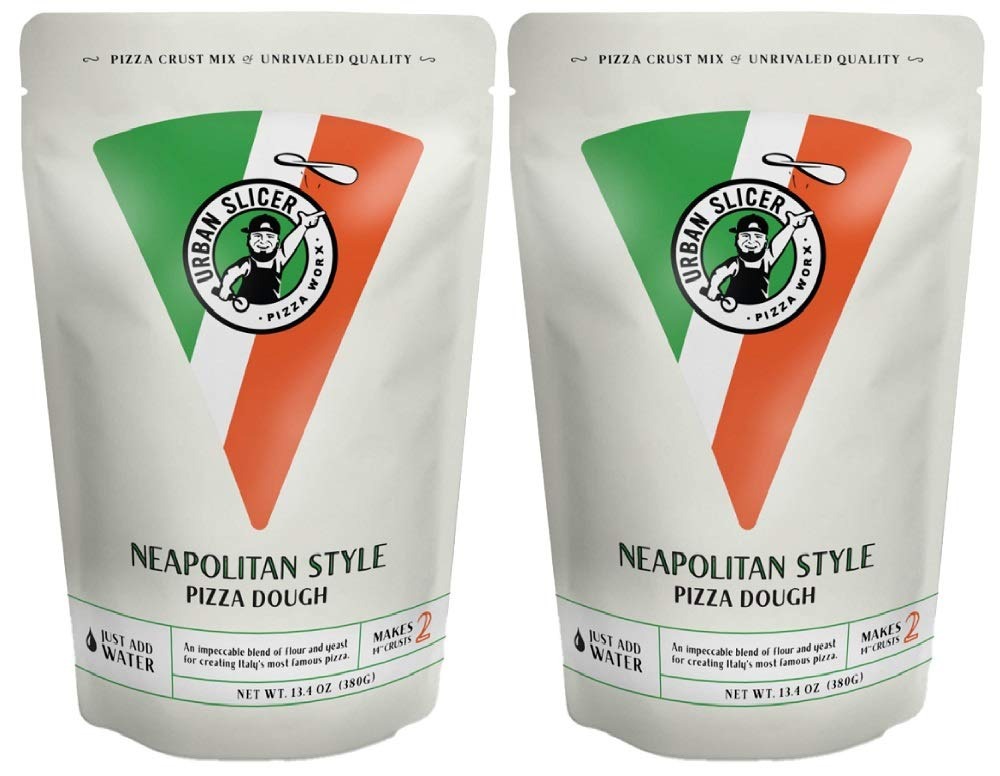
Item Name: Urban Slicer Pizza Worx - Neapolitan Style Pizza Dough - 13.4 oz bag - 2 Pack
Bullet Point 1: AUTHENTIC FLAVOR: Our Neapolitan Pizza Dough has an impeccable blend of flours and yeast to create perfect thin crusts with that traditional pillowy edge
Bullet Point 2: QUALITY WITH EASE: Our Neapolitan Pizza Dough has been meticulously crafted to give you a legit pizza dough that's incredibly easy to make and will rival any pizzeria crust in the world
Bullet Point 3: MAKES TWO CRUSTS: Creating Premium Pizza has never been easier. No mess and each bag makes two 14" Pizza crusts in the convenience of your own home
Bullet Point 4: PIZZA YOUR WAY: From a Classic Margherita Pizza to a Fun Desert Pie, Urban Slicer's Neapolitan Style Pizza Dough lets you have Pizza Your Way!
Bullet Point 5: JUST ADD WATER: All Urban Slicer Pizza Doughs are formulated so all you have to do is add water, mix, let rise and you've got premium Pizza Dough ready for 2 Pizzas. It's that simple!
Product Description: Our Neapolitan Style Pizza Dough brings Italy's most famous pizza right to your own home. The Urban Slicer has spent years creating this dough so you can easily create a pizzeria style crust that will rival any in the world! At Urban Slicer we relentlessly work to create the best possible pizzas and want everyone to be able to do the same with ease. We are focused on giving you the highest quality pizza dough available so you can crank out world-class pizzas no matter where you are.
Value: 26.8
Unit: Ounce

Price: 31.05